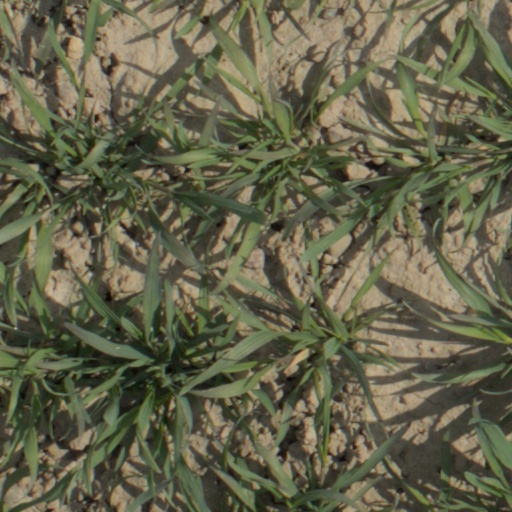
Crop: wheat